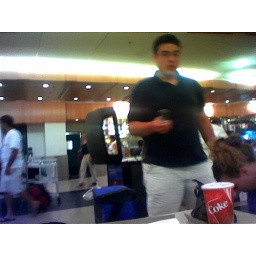
rob gets up. 'okay, so, like, all the urinals in the bathroom had bags over them.'